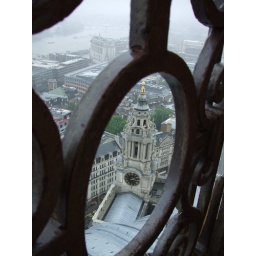
Zooming in on the clock tower from the &amp;quot;Golden Gallery&amp;quot;.